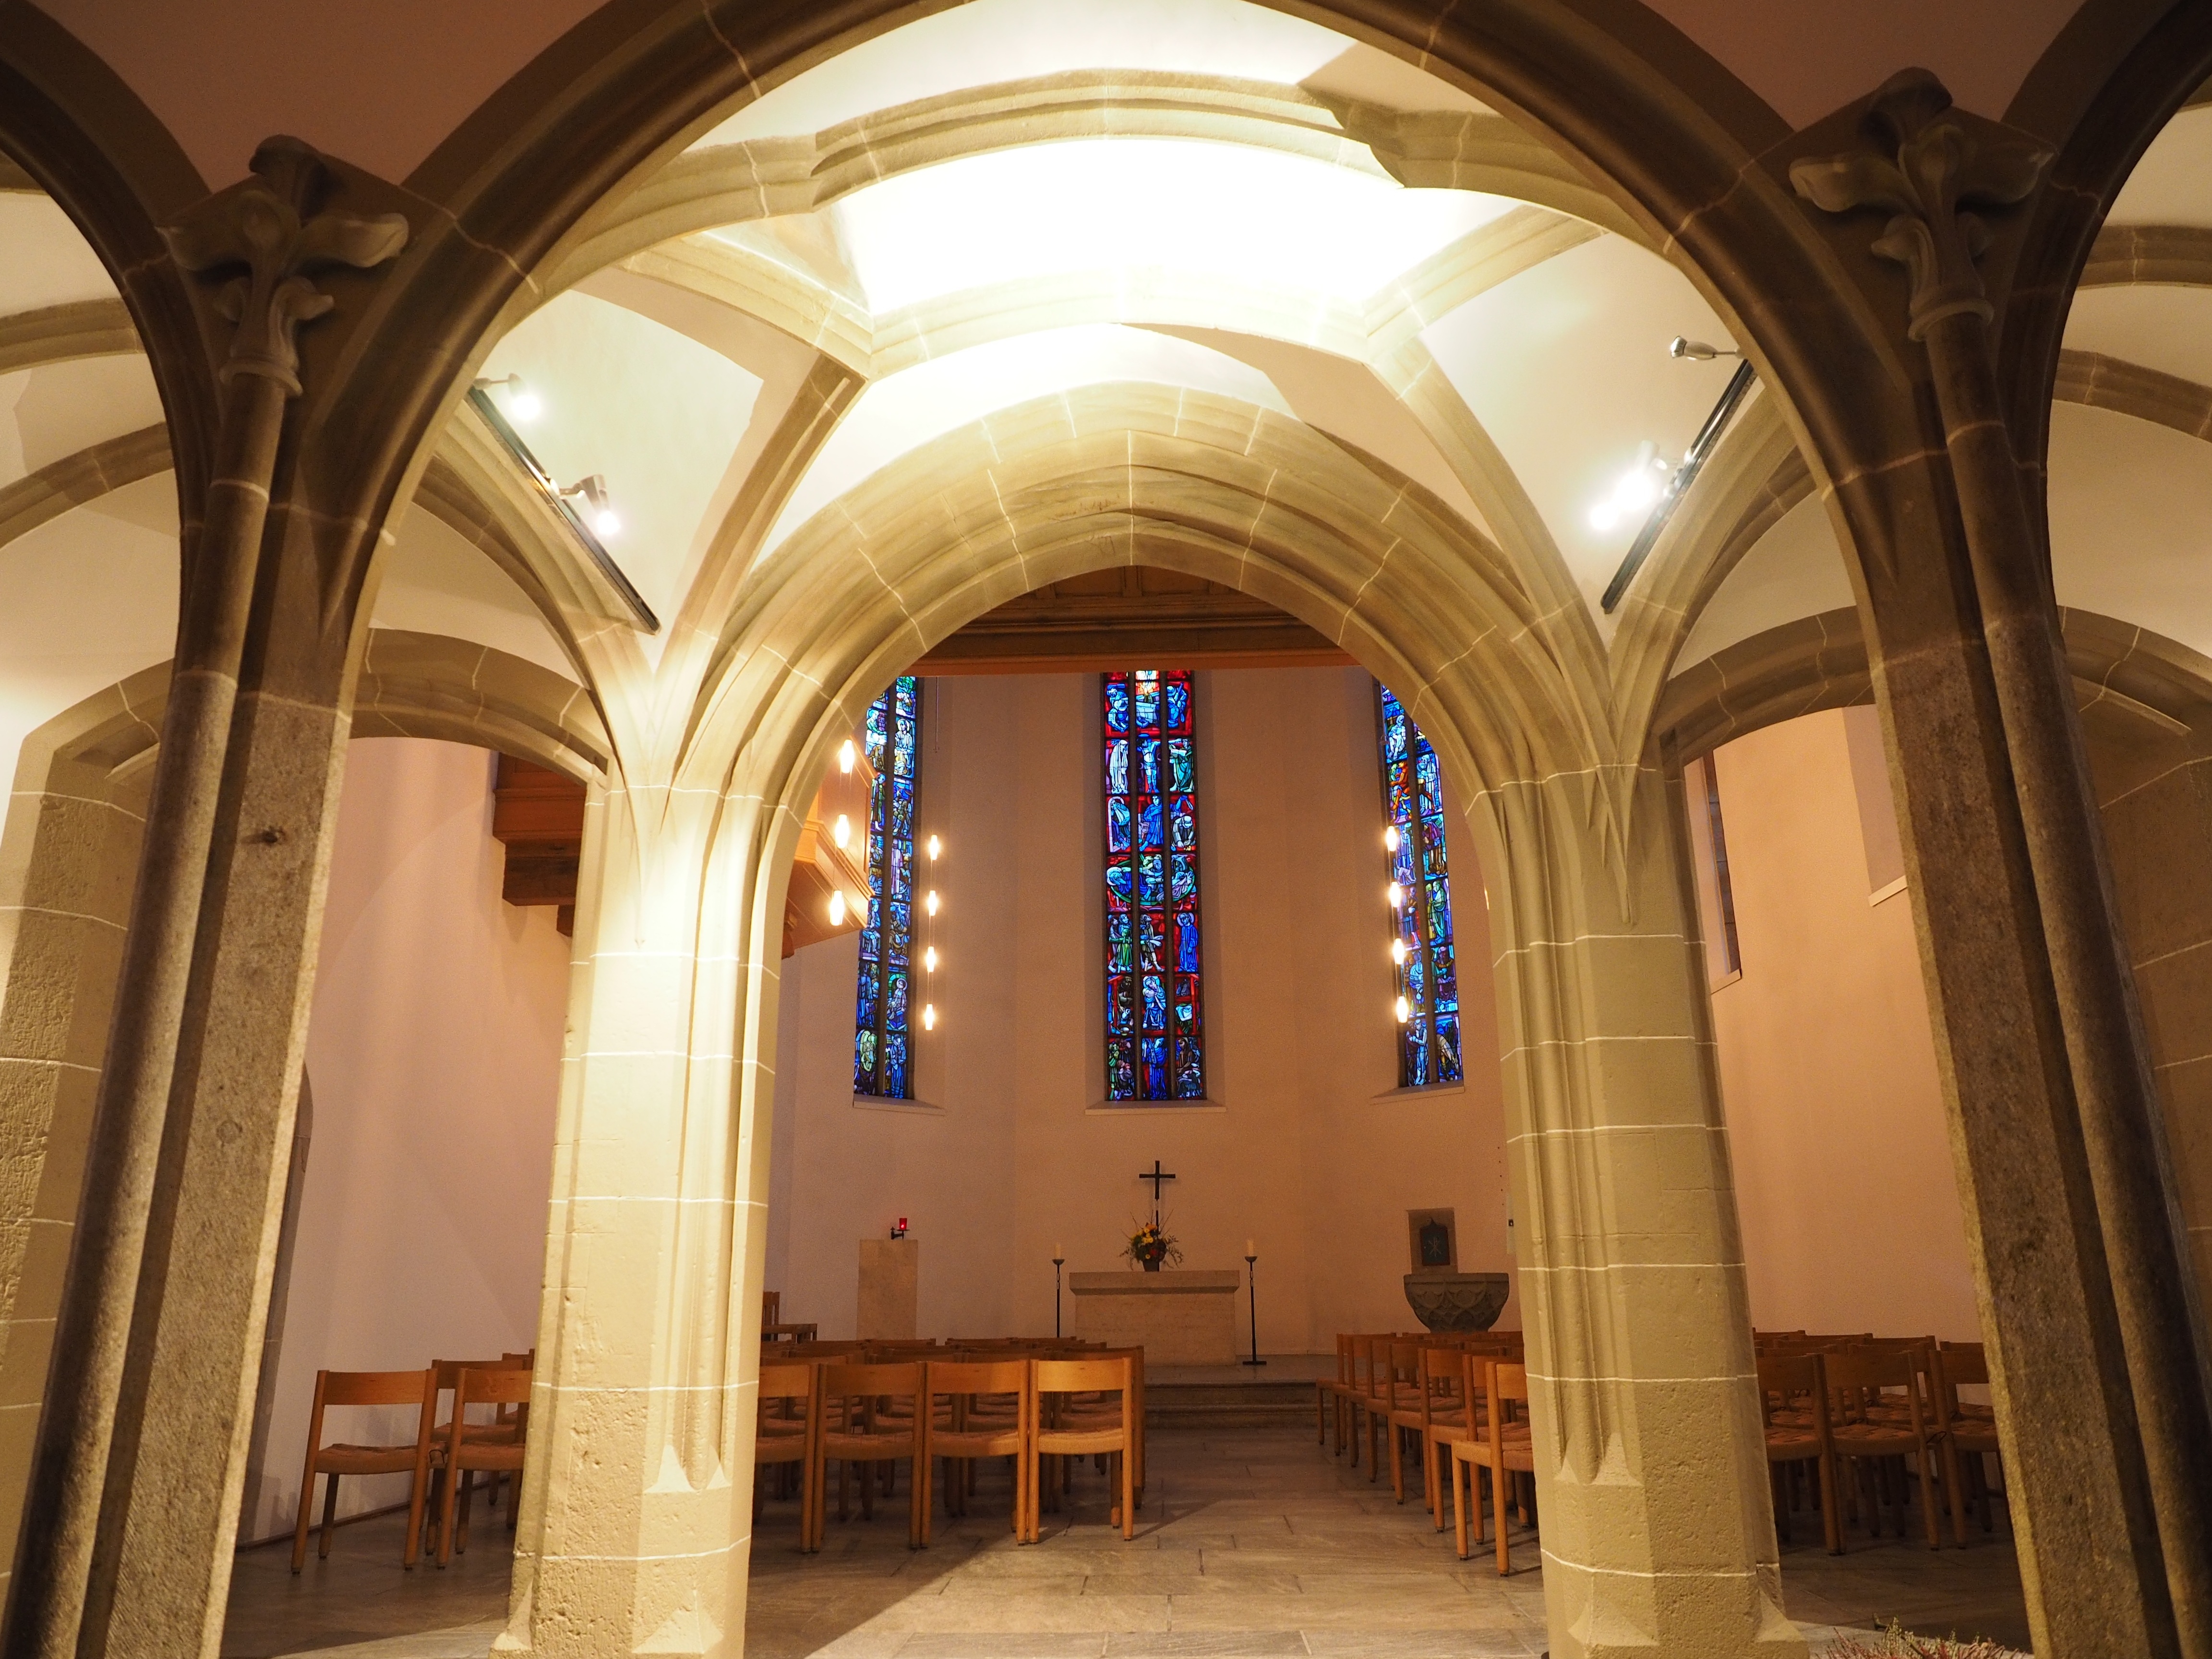
architecture, structure, interior, window, building, palace, arch, column, hall, church, cathedral, chapel, place of worship, aisle, altar, faith, symmetry, mosque, synagogue, christianity, arcade, vault, tourist attraction, basilica, columnar, christen, church buildings, aarau, stadtkirche aarau